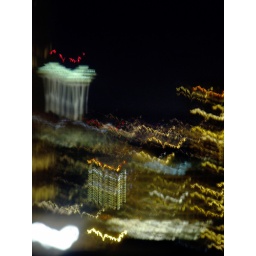
Manual mode at night through the Renaissance hotel window in the 28th floor lounge.